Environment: real
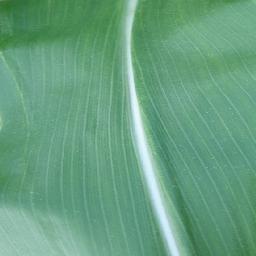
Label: healthy